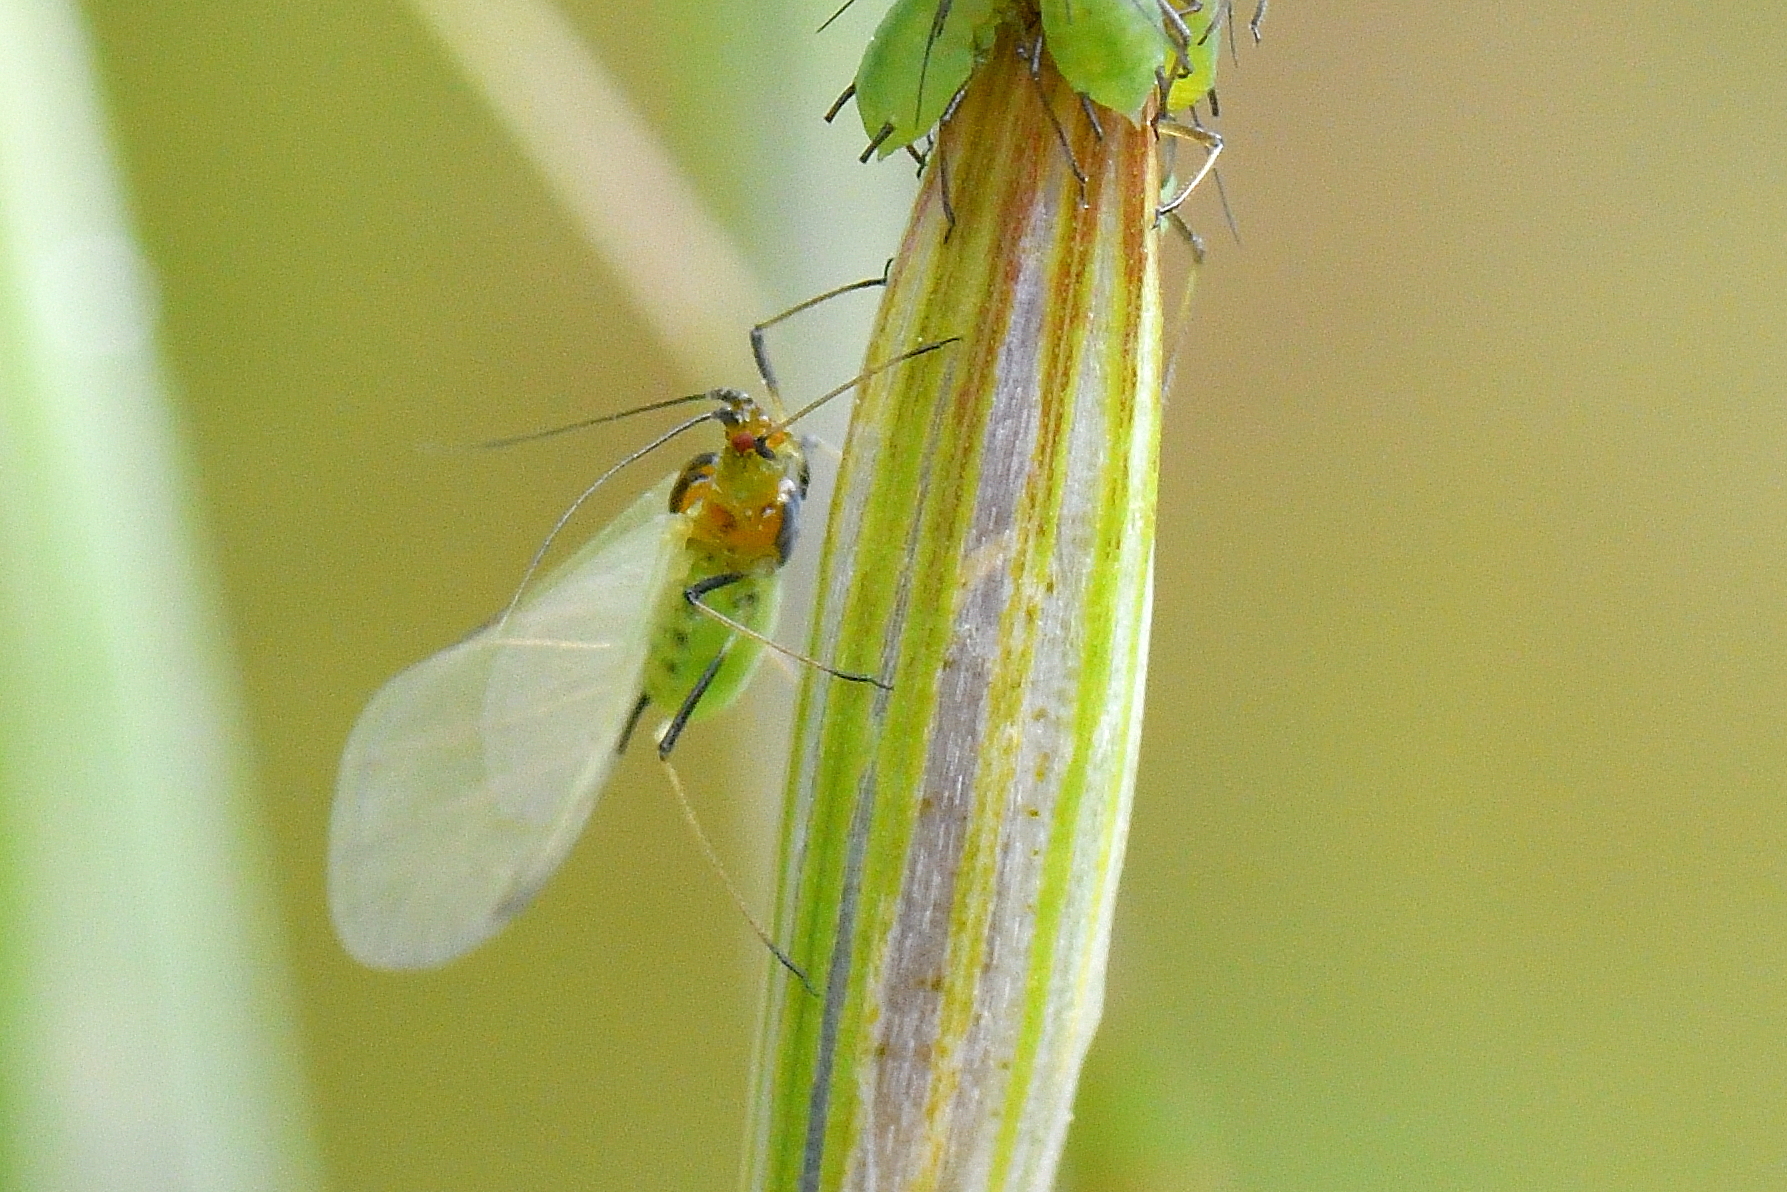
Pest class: english_grain_aphid